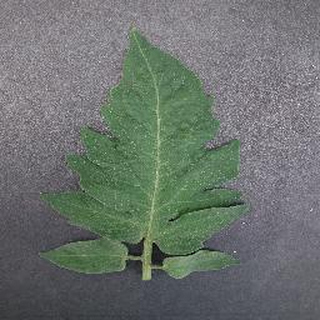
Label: healthy_tomato